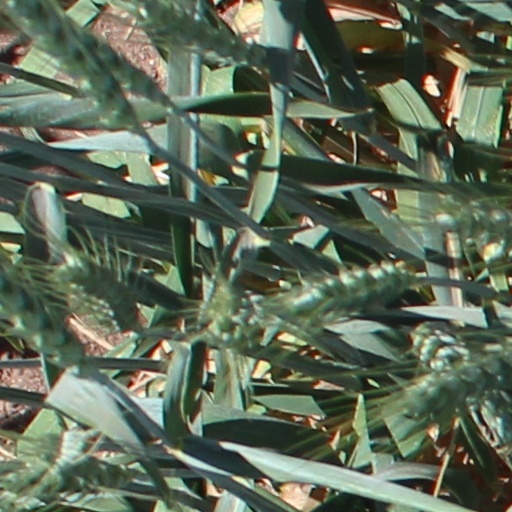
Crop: wheat